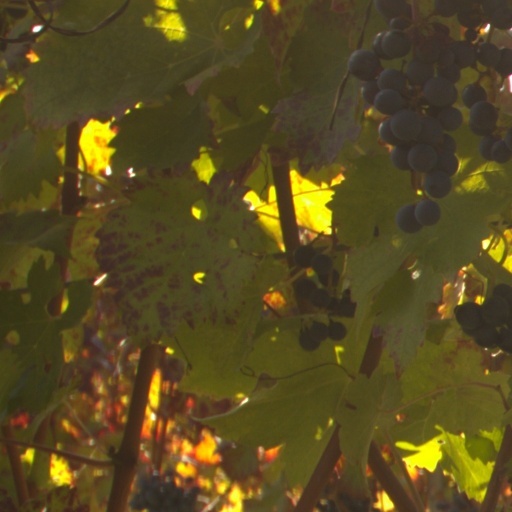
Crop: grape